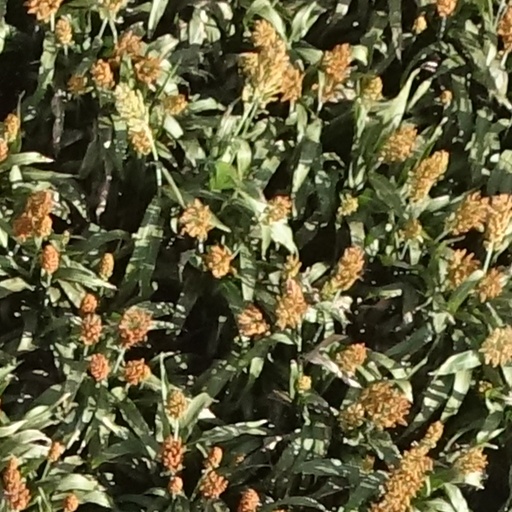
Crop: sorghum